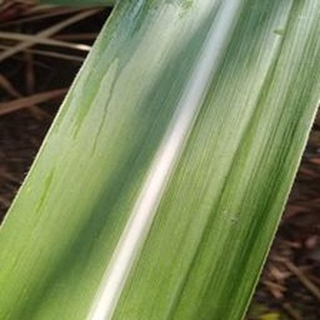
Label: healthy_sugarcane